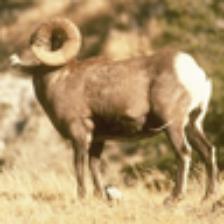
Label: NonHuman